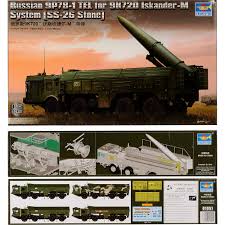
Label: Iskander